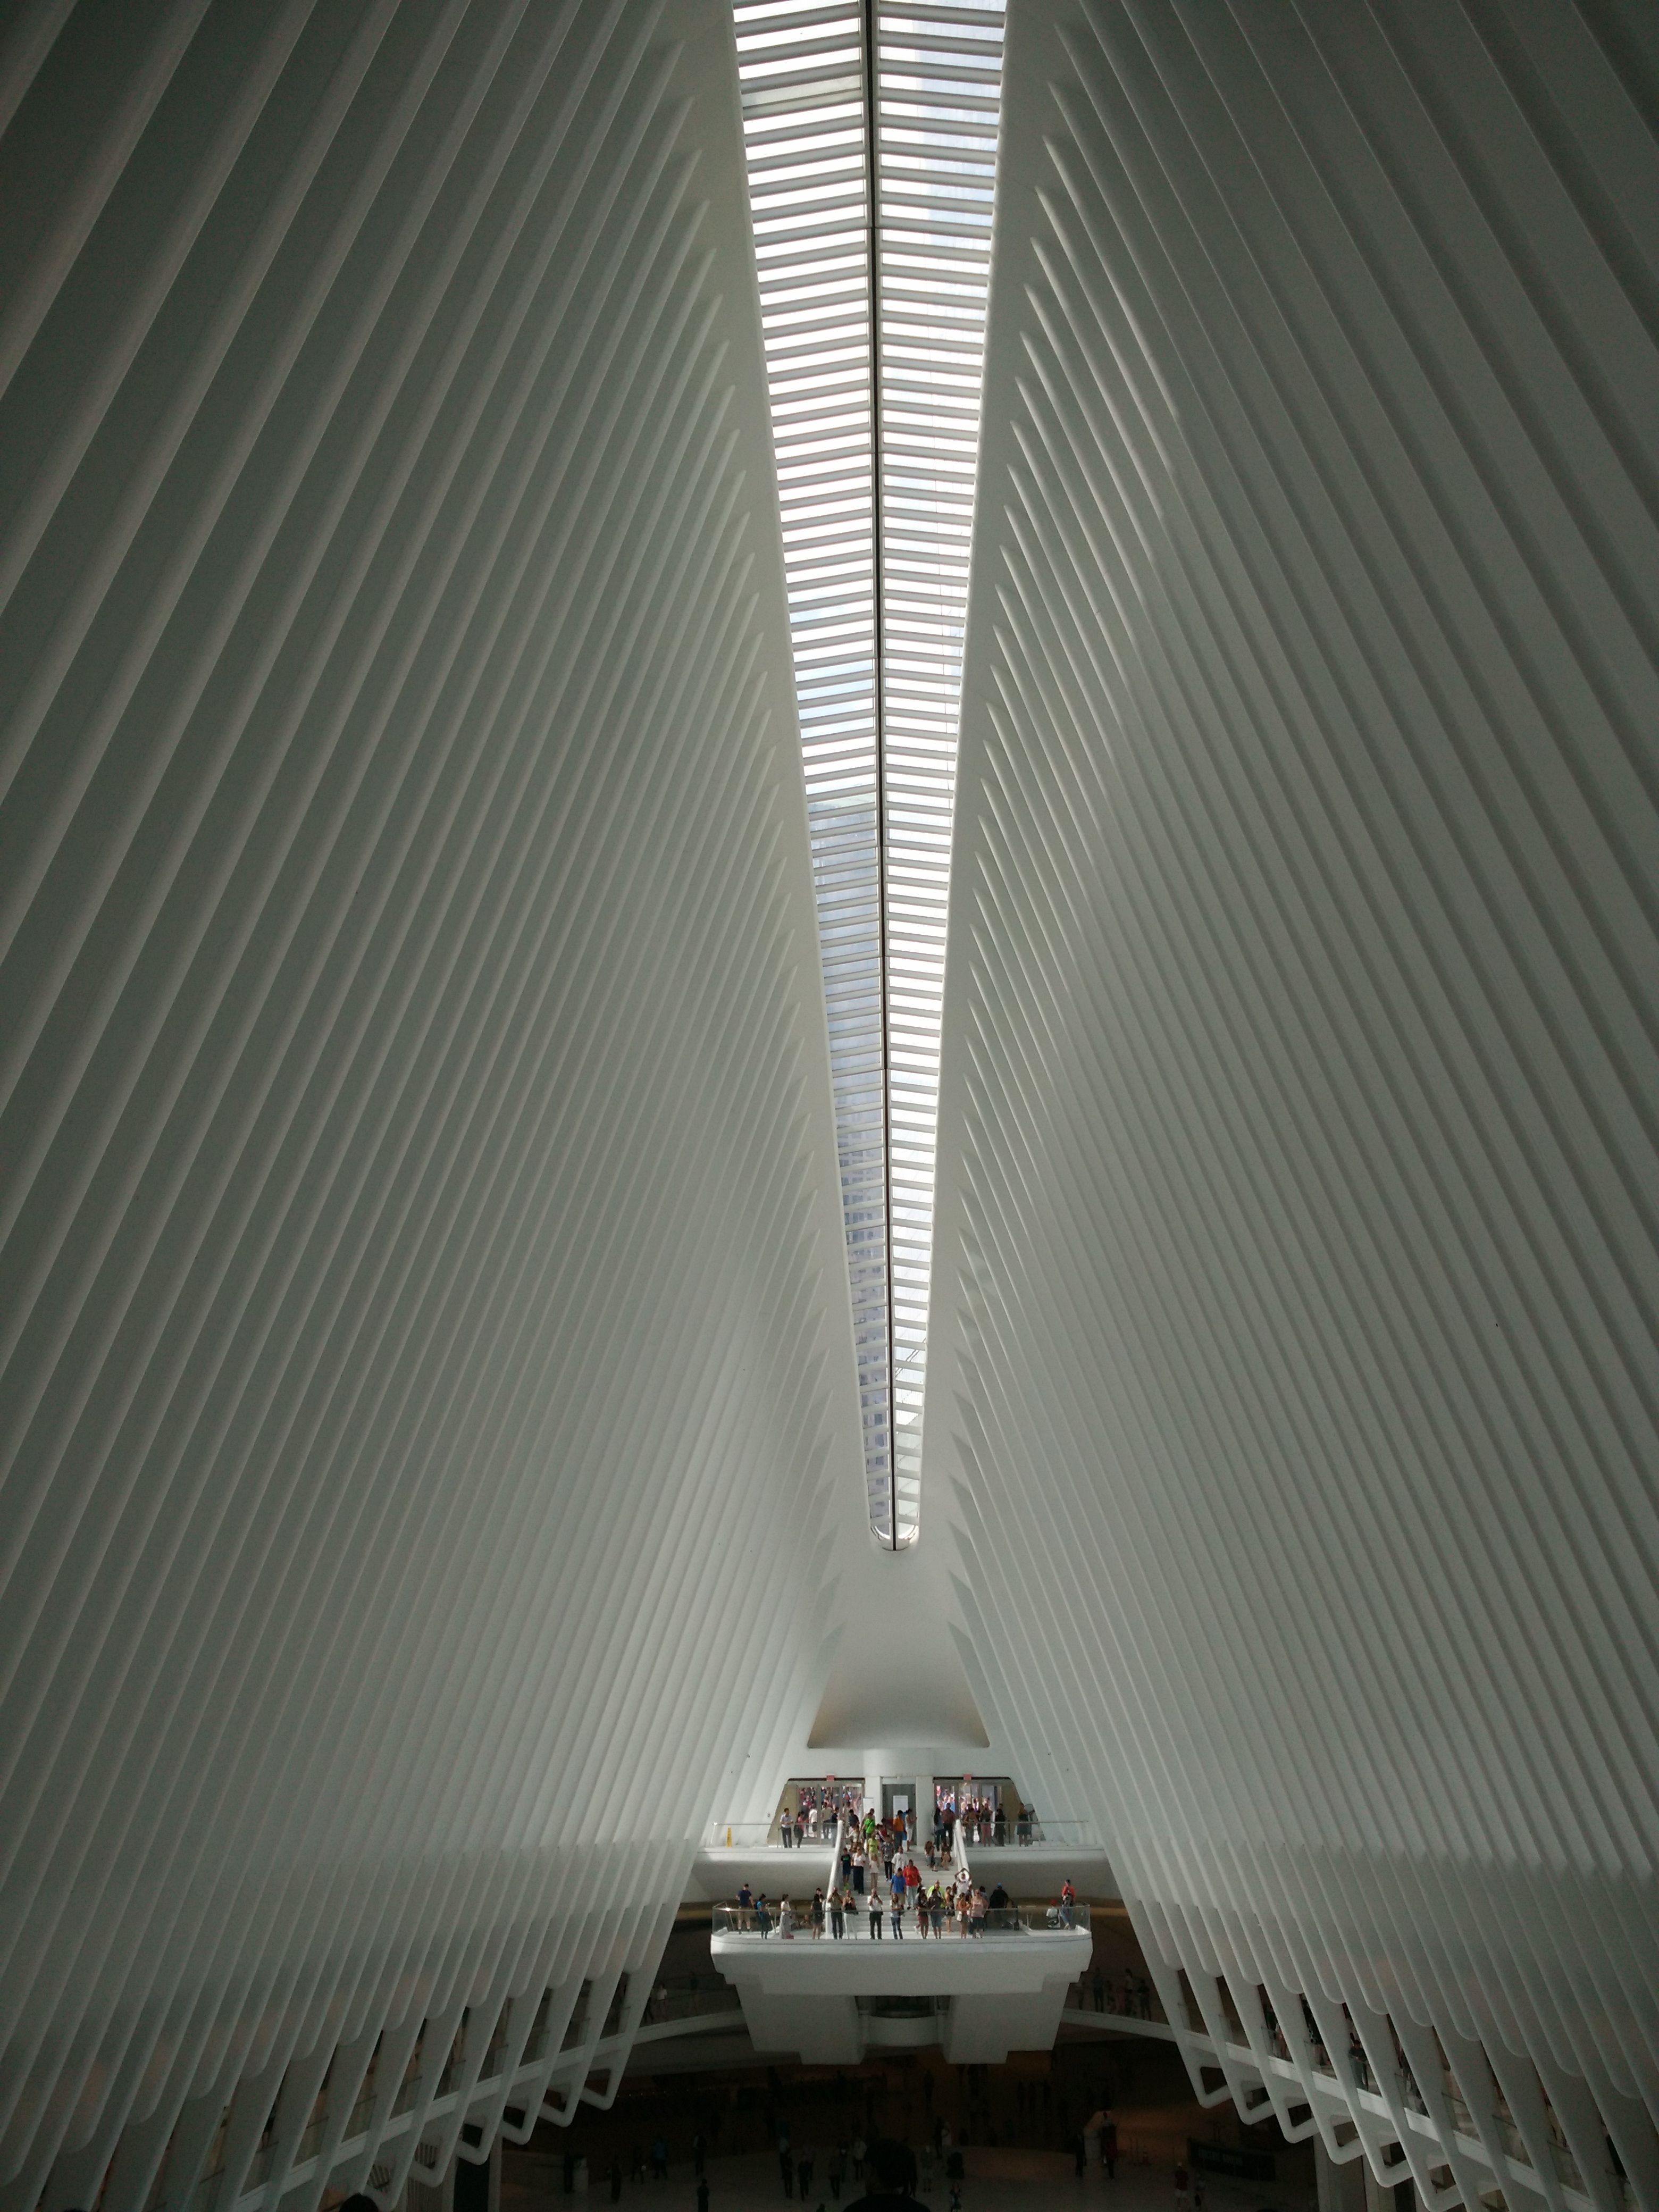
architecture, structure, skyscraper, new york, manhattan, ceiling, line, ground zero, lighting, stadium, symmetry, 911 sites, daylighting, sport venue, window covering